Orestes Manousos

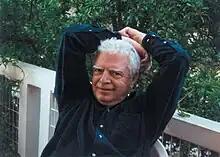
Orestes Manousos at his home in Cholargos, Greece. ca 2000

Orestes Manousos (15 May 1931 – 21 June 2021), was a Greek gastroenterologist and Professor of Medicine at the University of Crete. He was Director of the First Gastroenterology Clinic of the Evangelismos Hospital (1977–1985), President of the Hellenic Society of Gastroenterology (1981–1982), founding member and first President of the Mediterranean Medical Society (1989), founding member and first President of the Hellenic Society for the Study of Helicobacter Pylori (1996).